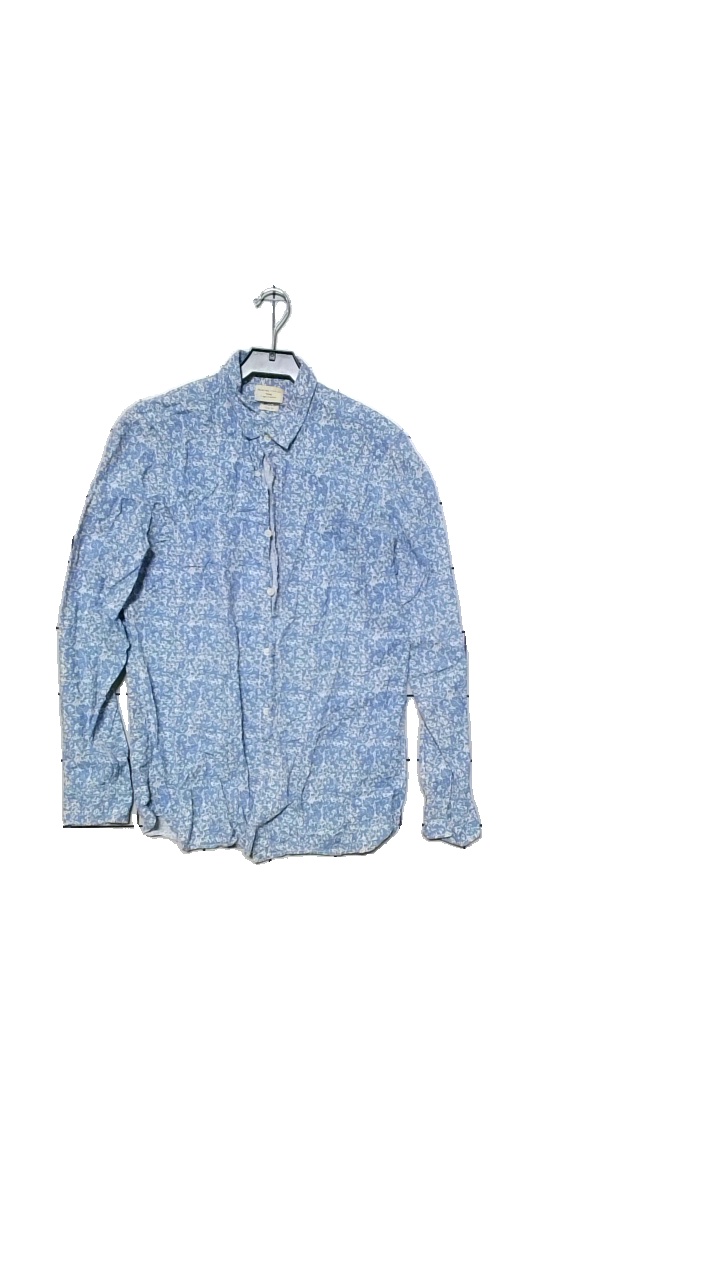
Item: Shirt (Men)
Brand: Selected Homme/femme
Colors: Blue, White
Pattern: Other
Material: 100% cotton
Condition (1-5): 5
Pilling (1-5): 5
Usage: Reuse
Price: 50-100